SS Ben-my-Chree (1908)

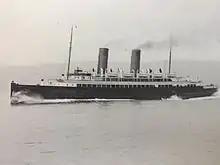
"Ben-my-Chree" pictured during her sea trials, Friday 10 July 1908.

"Ben-my-Chree" underwent her speed trial on the River Clyde on Wednesday 8 and Friday 10 July 1908, having departed Barrow-in-Furness on Monday 6 July. A large party of Steam Packet Company directors had travelled to Ardrossan on board the "Tynwald" and joined the "Ben-my-Chree" at Greenock. Slipping her moorings, the "Ben-my-Chree" made her way down the Clyde to a point a few miles above the Cumbrae Lighthouse, gathering full speed as she went. The speed trial was to take place between Cumbrae Lighthouse on a fixed run to Skull Martin Lightship, situated just below Copeland Island at the mouth of Belfast Lough and back to Cumbrae Lighthouse.